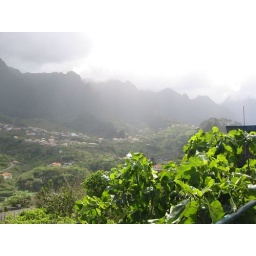
Sometimes you are actually above the clouds in the high volcanic mountains of Madeira